Una Marson

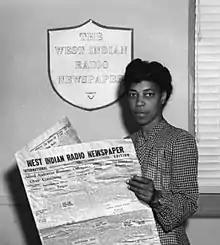
Marson reading a copy of "The West Indian Radio Newspaper", during WWII

Una Maud Victoria Marson (6 February 1905 – 6 May 1965) was a Jamaican feminist, activist and writer, producing poems, plays and radio programmes.